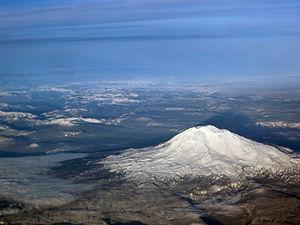
Le mont Adams, en anglais Mount Adams, du nom du président John Adams, est un volcan des États-Unis situé dans le Sud de l'État de Washington. Il fait partie de l'arc volcanique des Cascades, un arc volcanique regroupant plusieurs volcans dont le mont Saint Helens et le mont Rainier, et se situe dans la chaîne des Cascades. Culminant à 3 742 mètres d'altitude, sa dernière éruption remonte aux alentours de 950. Néanmoins, il reste surveillé car la présence d'une importante calotte glaciaire à son sommet et sur ses flancs constitue une menace pour les populations environnantes si le volcan venait à se réveiller en faisant fondre ses glaciers.